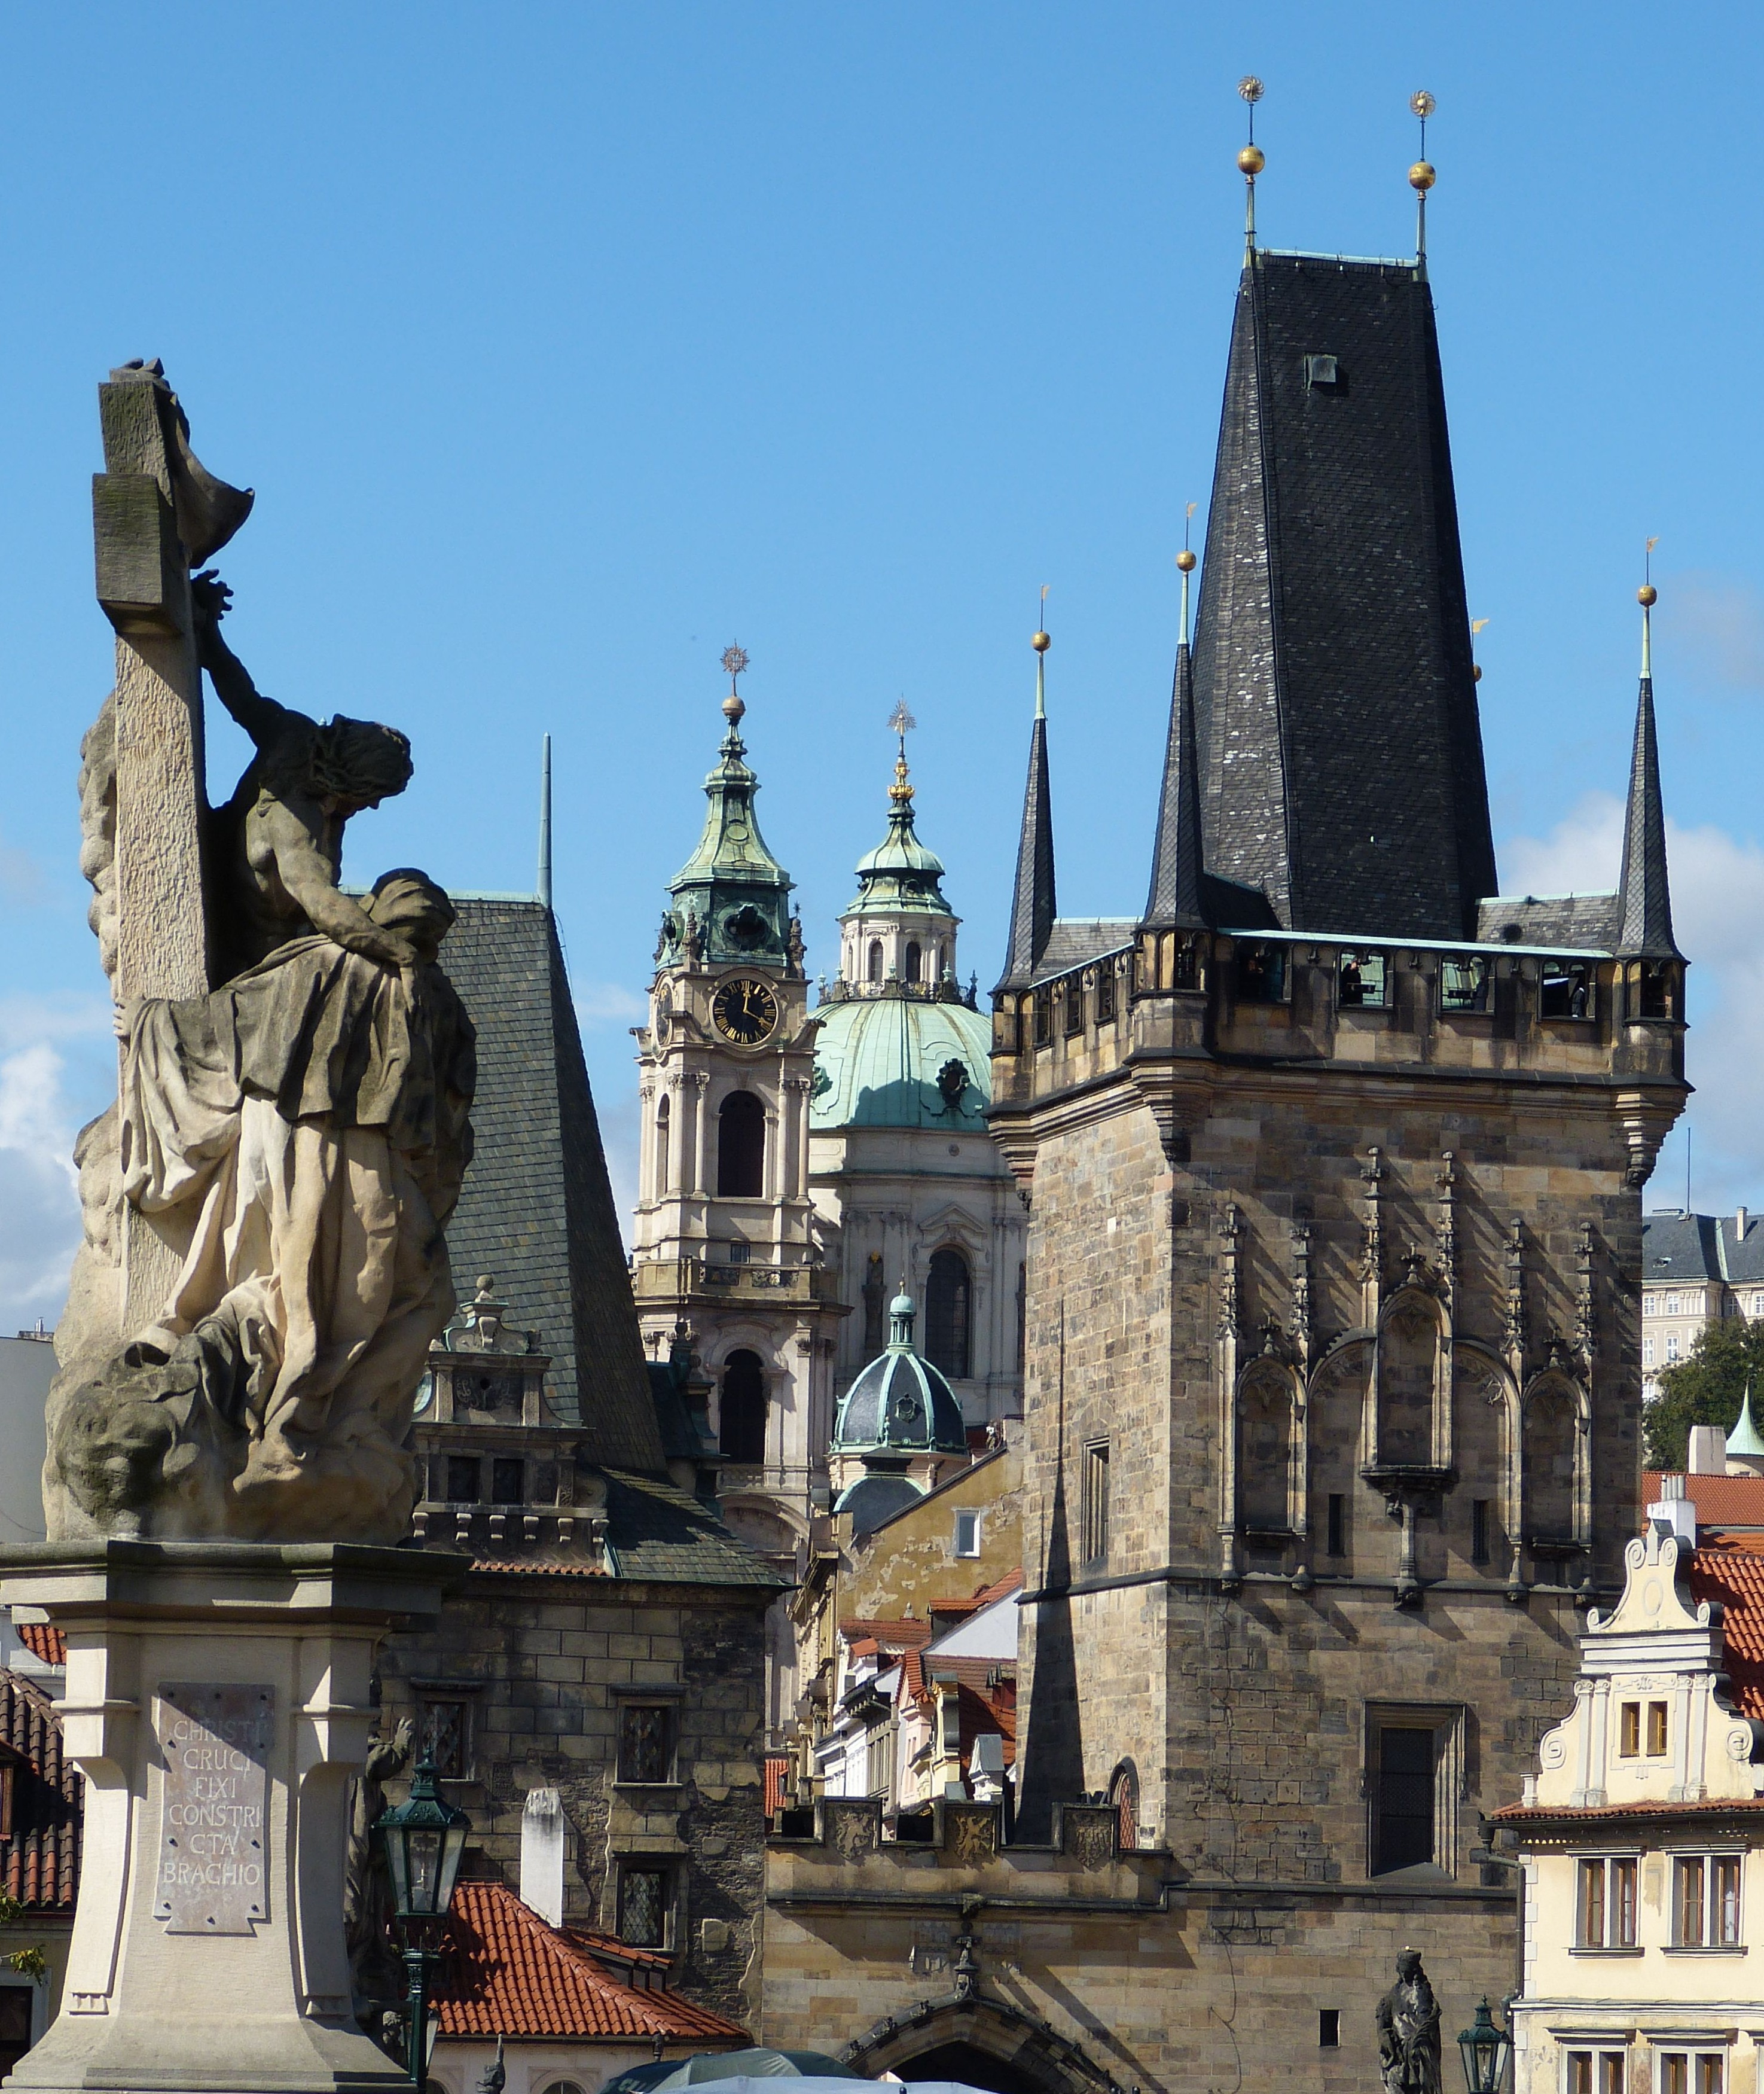
building, monument, statue, tower, landmark, church, cathedral, prague, place of worship, old town, sculpture, capital, figure, spire, historically, czech republic, charles bridge, tours, ancient history